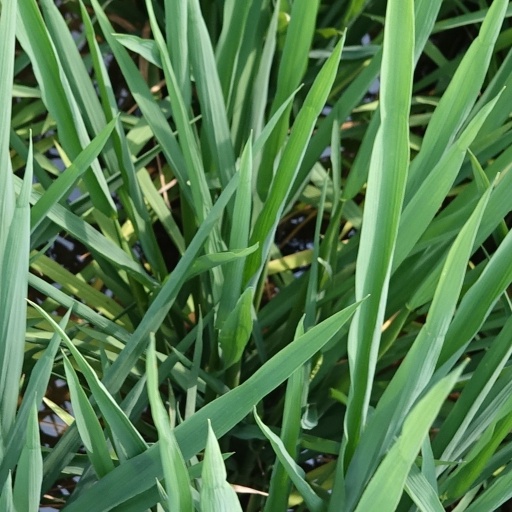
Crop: rice